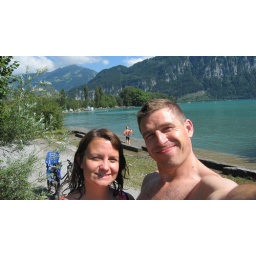
The water was freezing, but we had just cycled up and down the mountain in the background...